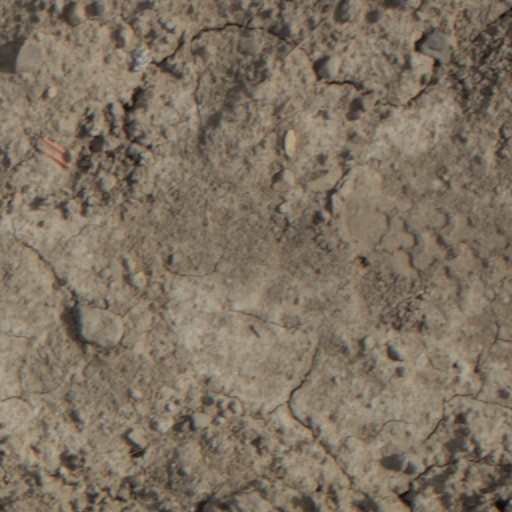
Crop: wheat